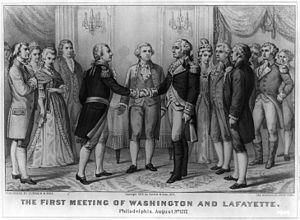
Gilbert du Motier, marquis de La Fayette, dit « La Fayette », né le 6 septembre 1757 au château de Chavaniac, paroisse de Saint-Georges-d'Aurac et mort le 20 mai 1834 à Paris, est un noble d'orientation libérale, officier et homme politique français et américain.